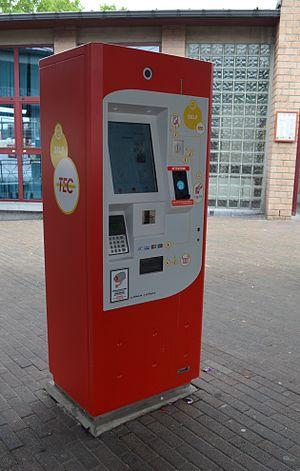
Self-TEC. Distributeur automatique de titres de transport des TEC en Wallonie. Modèle depuis la mise en place du titre de transport électronique au format de carte à puce sans contact MoBIB.
La carte MoBIB est le titre de transport électronique au format de carte à puce sans contact utilisé par les services de transport en commun en Belgique. Il est d’abord introduit par la STIB en 2008 à un nombre limité d’usagers, tels que les clients qui disposent d’un abonnement mensuel ou annuel, et s'est ensuite substitué dans le courant 2009 aux tickets cartonnés à piste magnétique. En mars 2013, la SNCB offre la carte MoBIB pour ses abonnements. À partir du 21 avril 2015, elle est aussi utilisée sur les réseaux de TEC et de De Lijn.